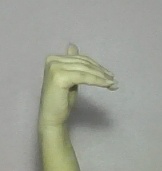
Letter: khaa